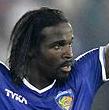
Age: 32